Curtis Axel

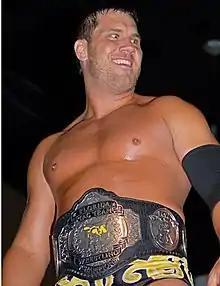
Hennig as one half of the FCW Florida Tag Team Champions

On March 31, 2007, Hennig, along with his family, represented his father "Mr. Perfect" Curt Hennig at the WWE Hall of Fame ceremony by accepting the award on his behalf. On the October 26, 2007, episode of "SmackDown", Hennig teamed with Steve Fender in a loss to Jesse and Festus.